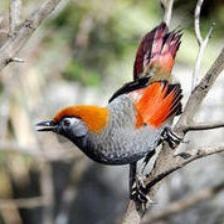
Species: RED TAILED THRUSH
Scientific name: NEOCOSSYPHUS RUFUS